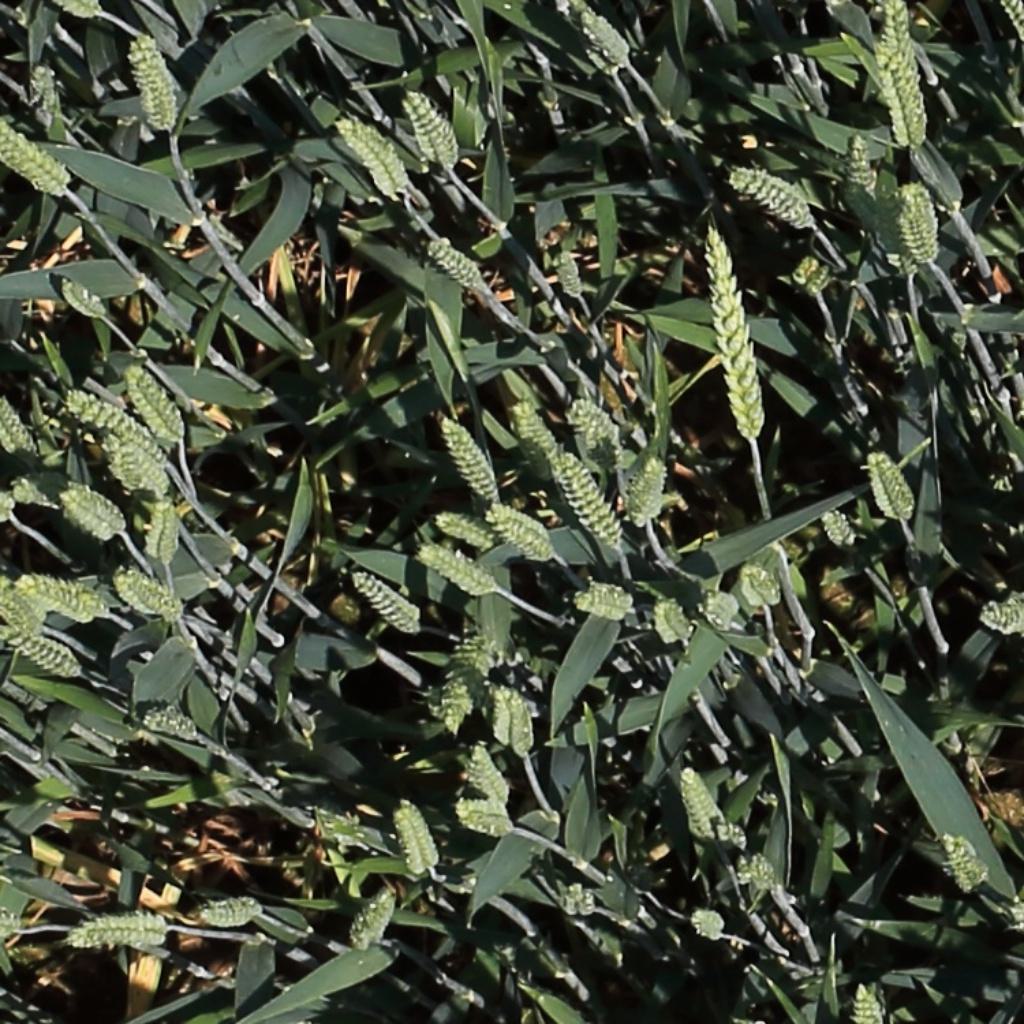
Country: Switzerland
Location: Usask
Wheat development stage: Filling